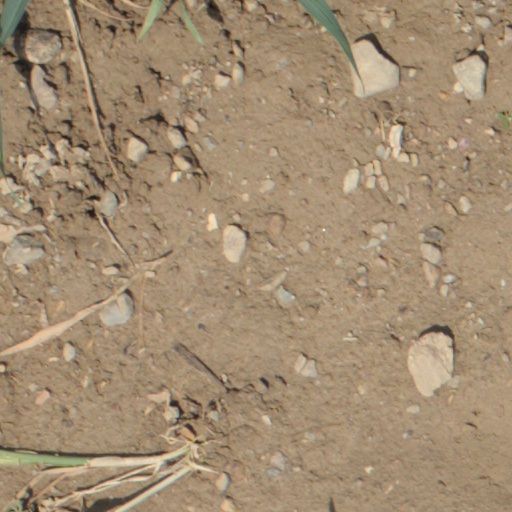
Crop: wheat